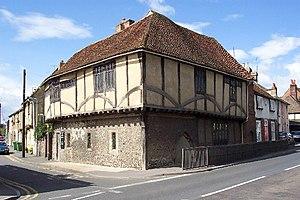
Cette liste des musées du Kent, Angleterre contient des musées qui sont définis dans ce contexte comme des institutions qui recueillent et soignent des objets d'intérêt culturel, artistique, scientifique ou historique. leurs collections ou expositions connexes disponibles pour la consultation publique. Sont également inclus les galeries d'art à but non lucratif et les galeries d'art universitaires. Les musées virtuels ne sont pas inclus.